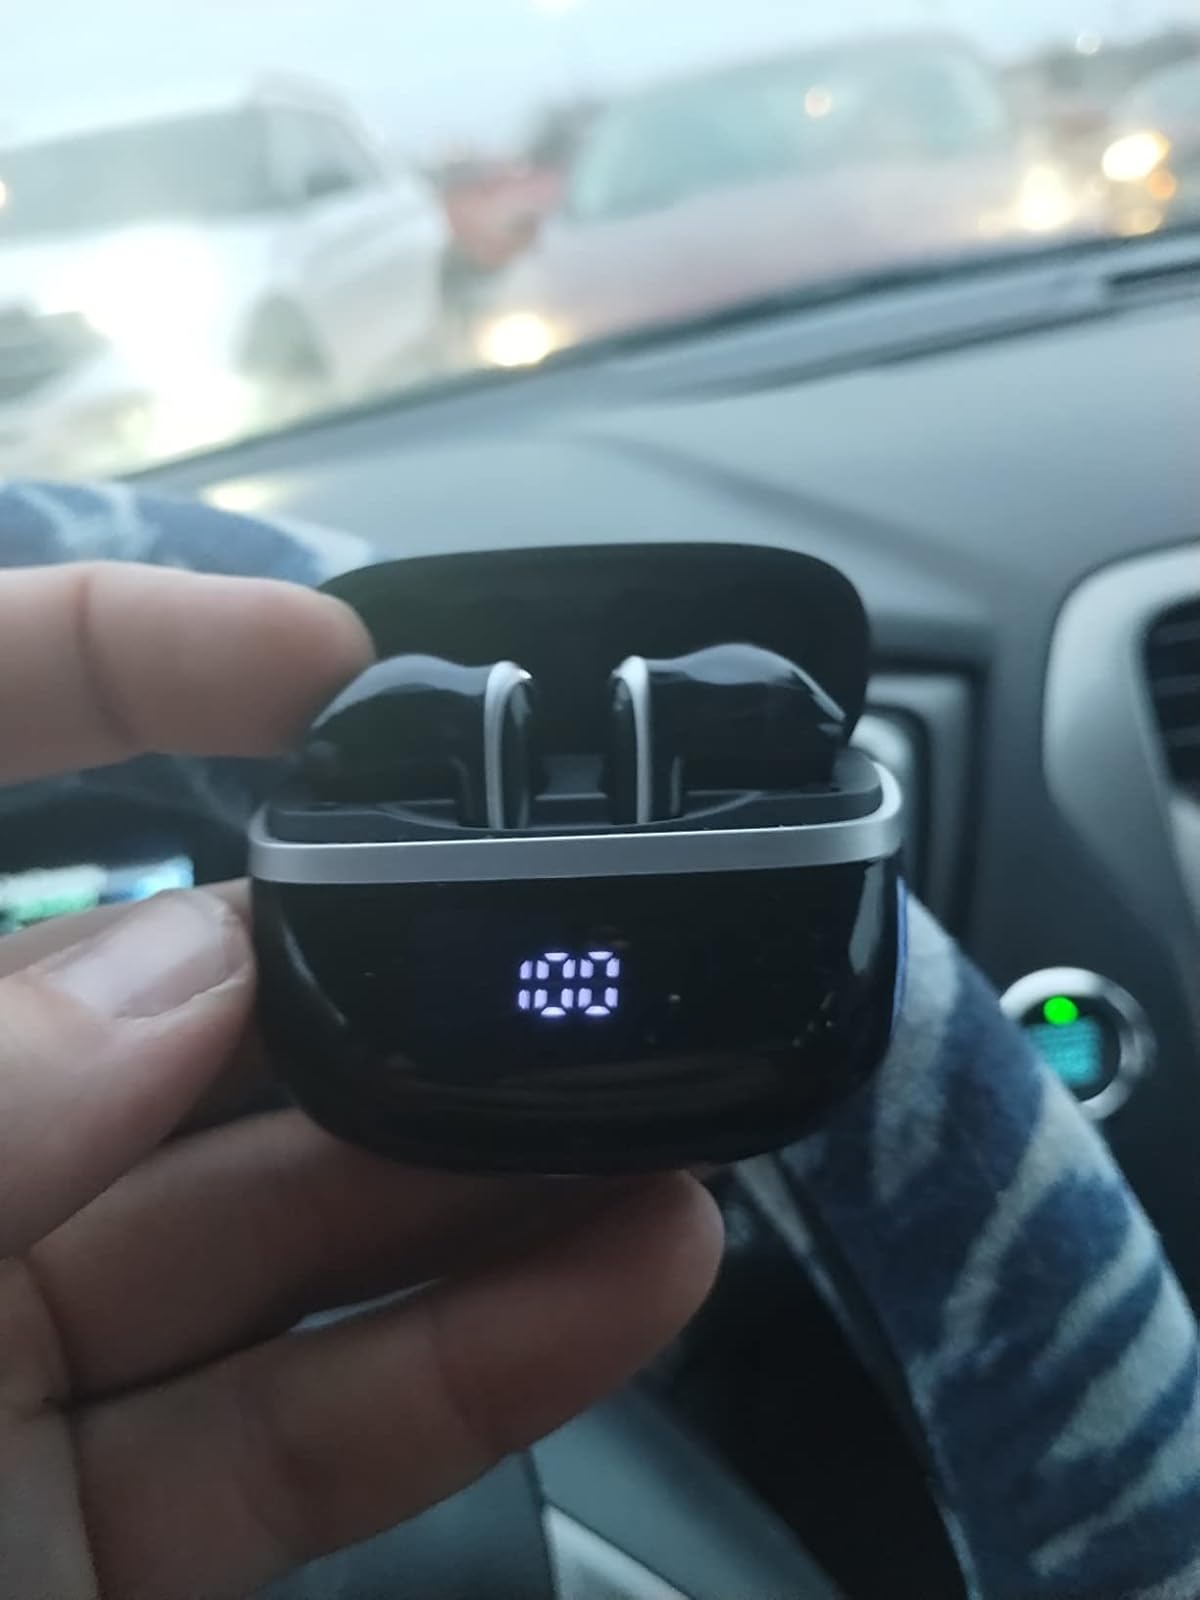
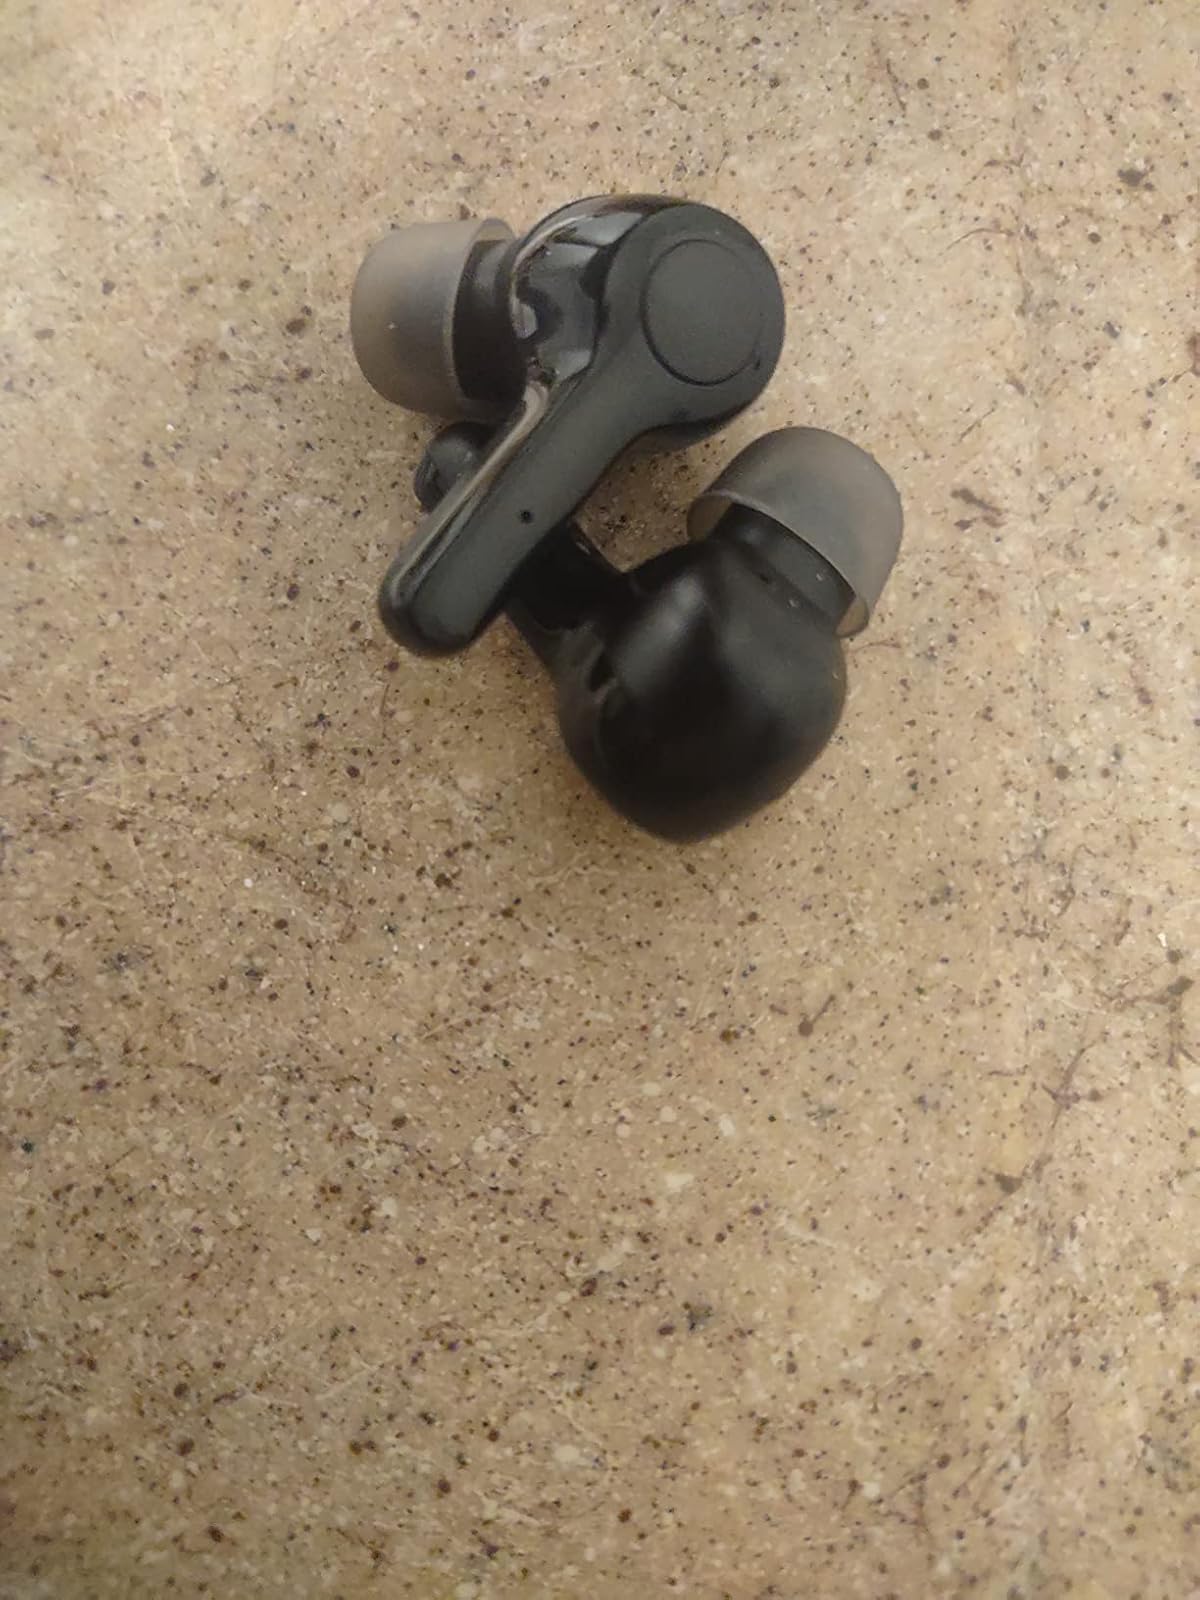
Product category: earbuds
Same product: no